Chicago College of Osteopathic Medicine

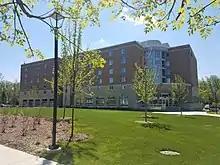
Redwood Hall is a student housing building with an auditorium and chapel.

"CCOM" was founded in 1900 as the American College of Osteopathic Medicine and Surgery by J. Martin Littlejohn, Ph.D., D.O., M.D. (1865–1947). The school was incorporated as a non-profit in Chicago, Illinois, to train physicians. It was the fourth osteopathic medical school to open in the United States.